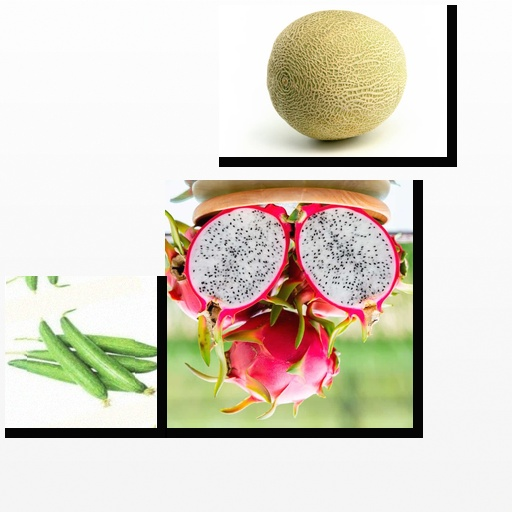
Food items: sponge_gourd, dragon_fruit, cantaloupe